Football at the 1962 Asian Games

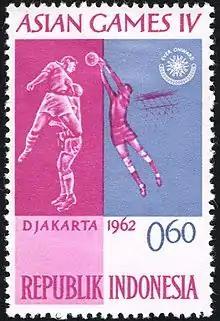
Football at the 1962 Asian Games on a stamp of Indonesia

Football at the 1962 Asian Games was held at the Tebet football pitch, Ikada Stadium, and Gelora Bung Karno Stadium in Jakarta, Indonesia from 25 August to 4 September 1962.